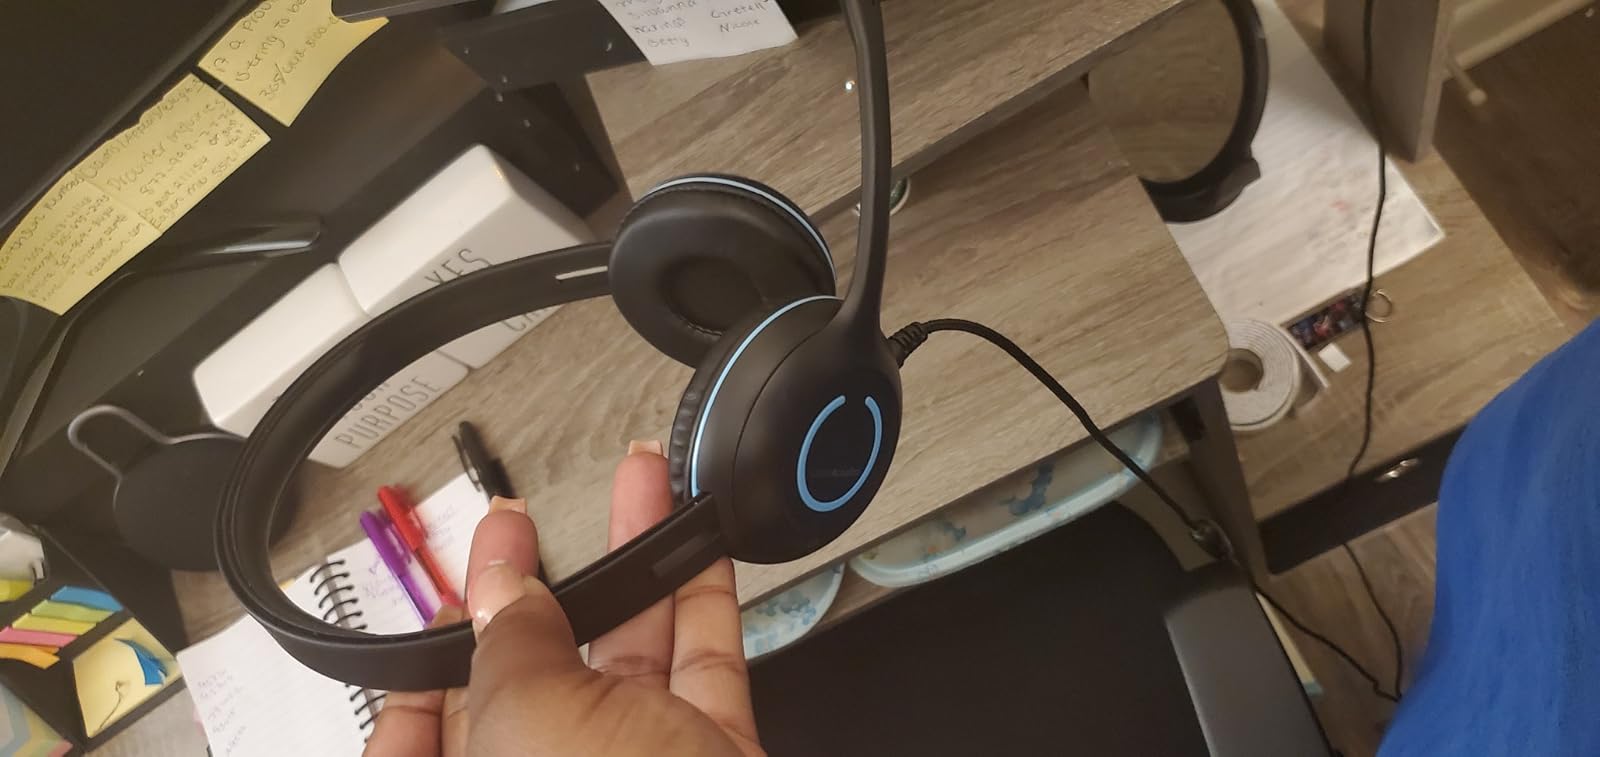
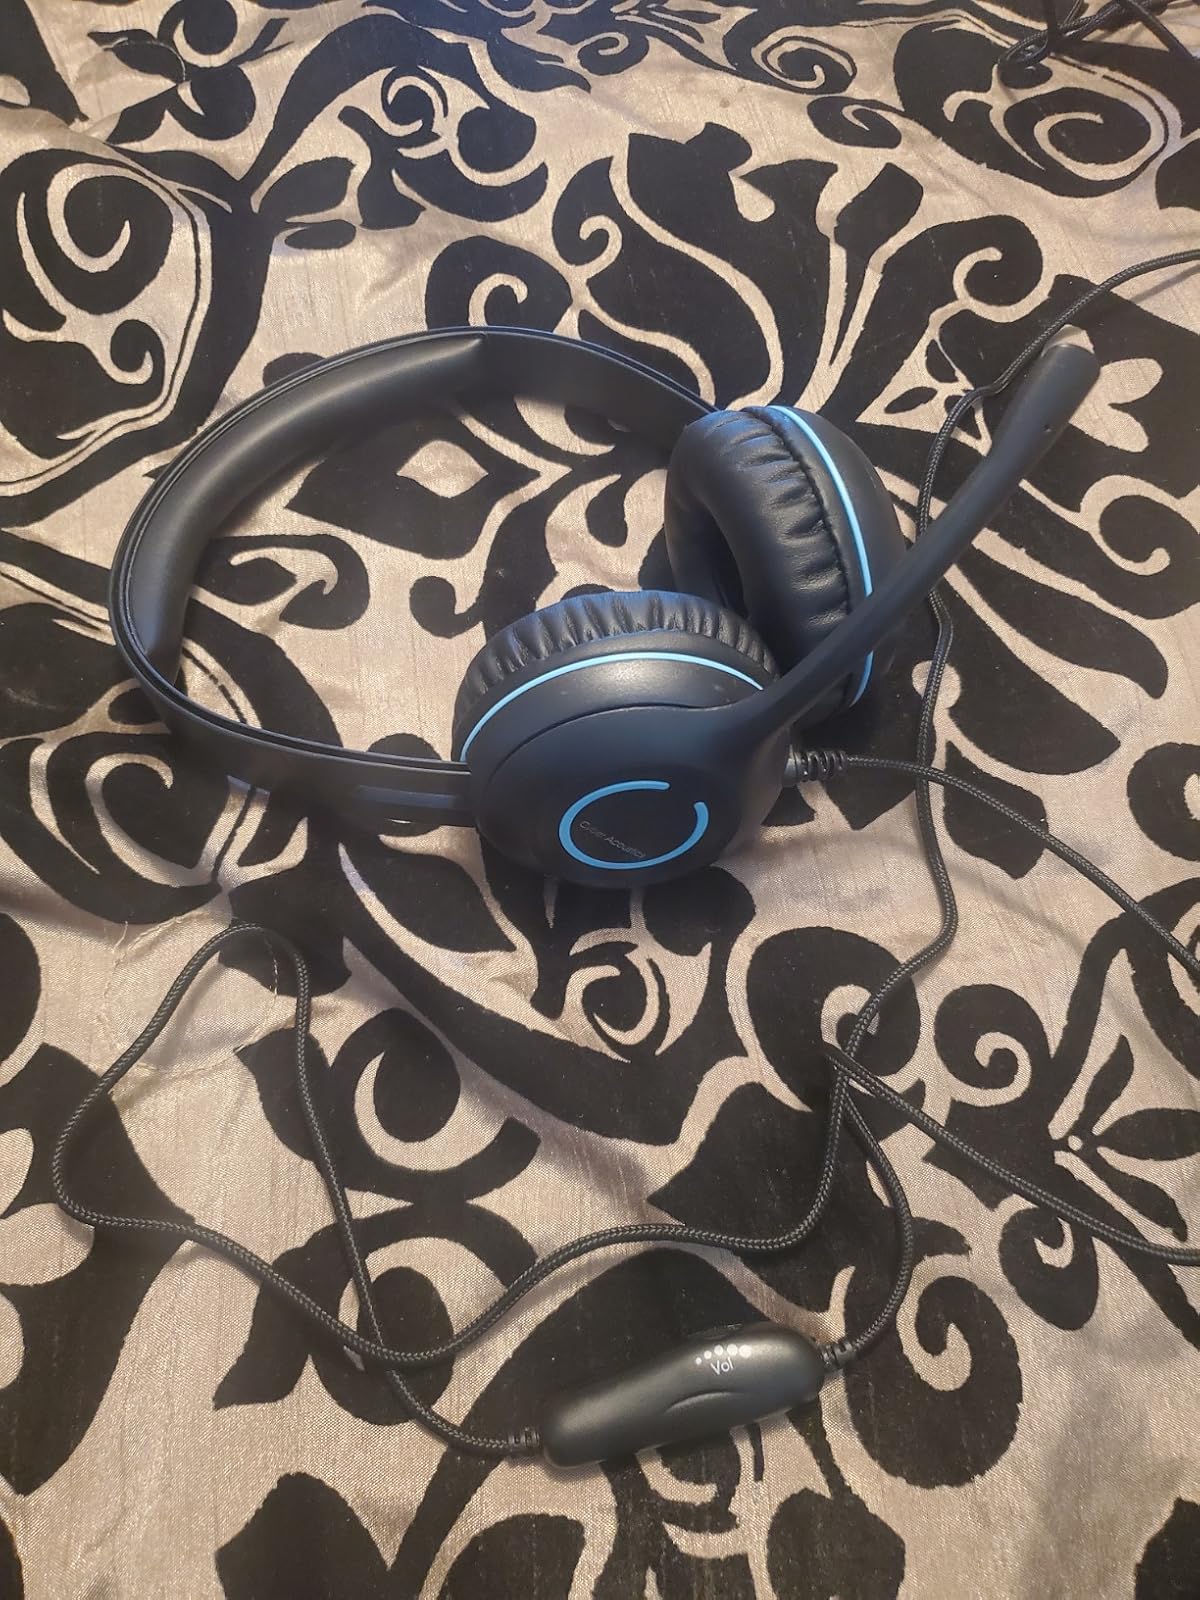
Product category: headphones
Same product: yes